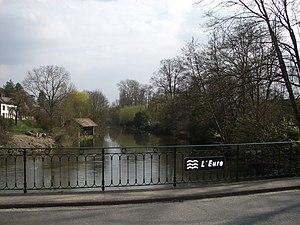
Pont routier sur l'Eure à Houlbec-Cocherel
L'Eure est une rivière française qui prend sa source dans la région naturelle du Perche et qui coule dans les départements de l'Orne, d'Eure-et-Loir, de l'Eure et de la Seine-Maritime, dans les deux régions Centre-Val de Loire et Normandie. C'est un affluent direct de la Seine en rive gauche.
Cet article contient une liste des ponts du département de l'Eure.